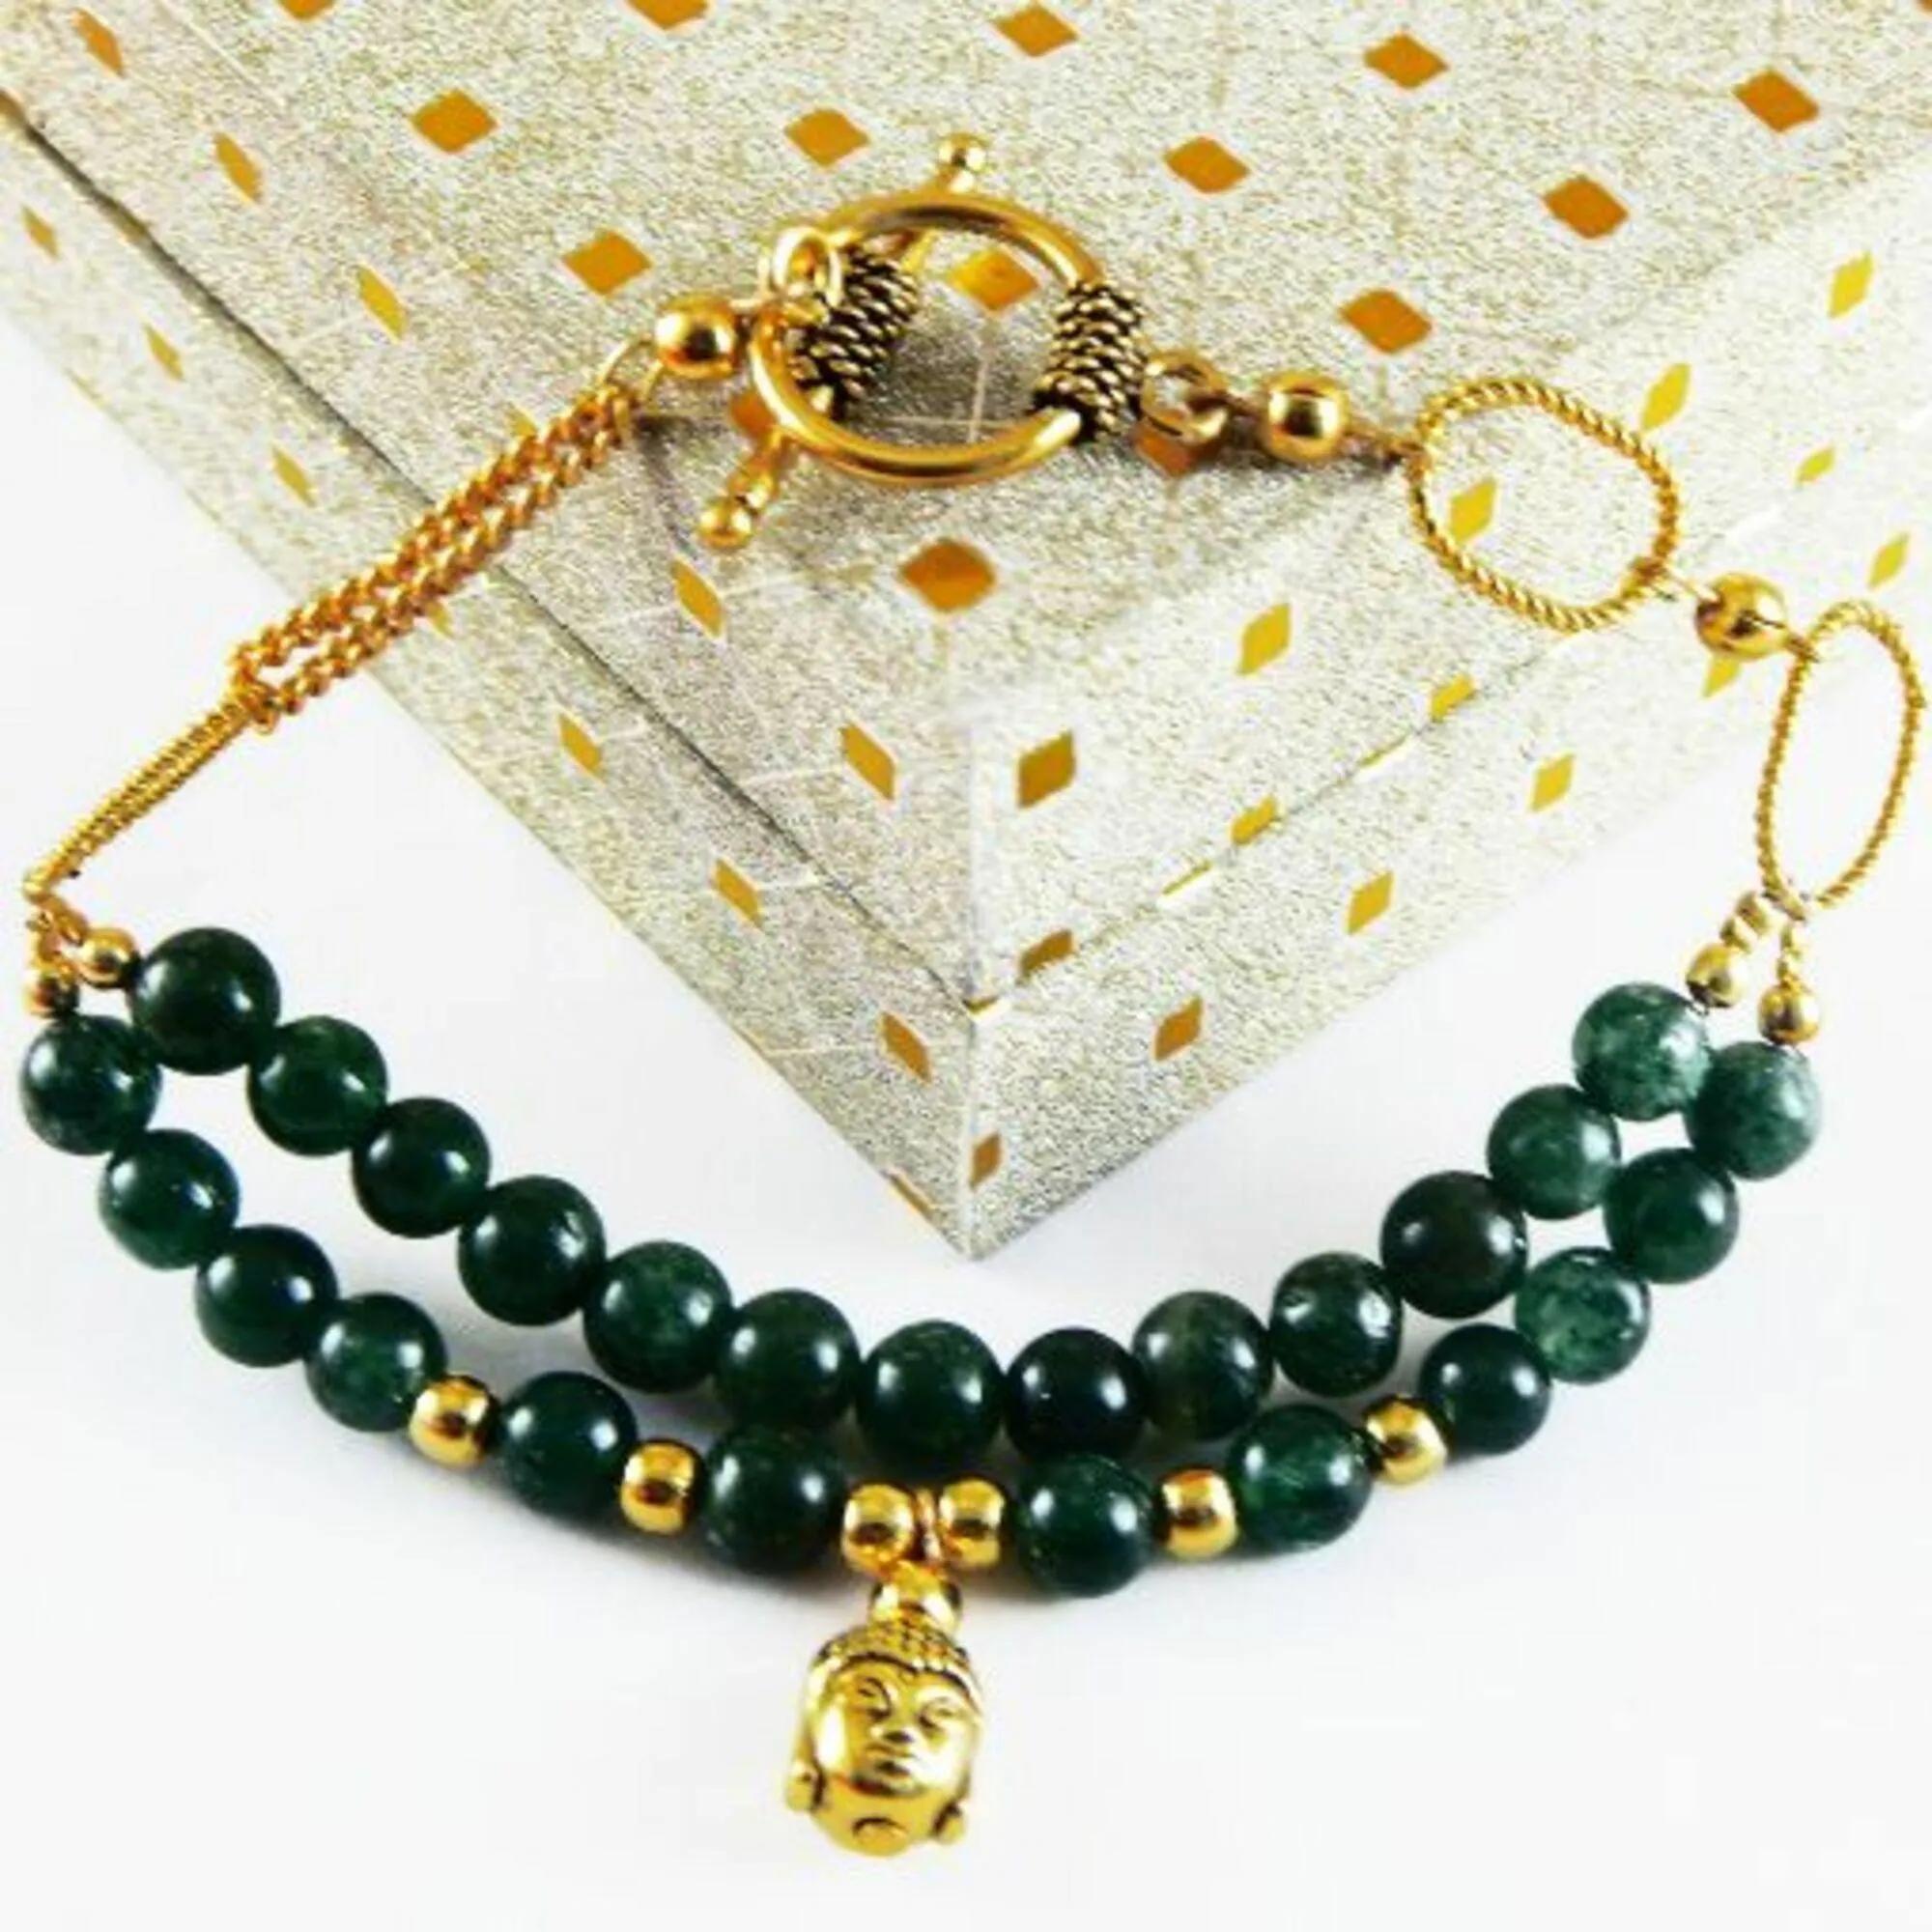
Jaya Vision Enterprises Gemstone Green Aventurine 6mm round Beads & Gold Chain Bracelet
Type: Bracelets
Brand: JAYA VISION ENTERPRISES
Price: Rs. 550
 Green Aventurine Bracelet for Heart ChakraGreen Aventurine Beads with Gold Polish Copper metal beads & Chain.Green Aventurine help in emotional healing and preparing one for growth. It associates one to tree of life. Its positive energy heals emotional trauma, reduces anxiety.Helps in Vision and Heart aliments, it also improves general well being.